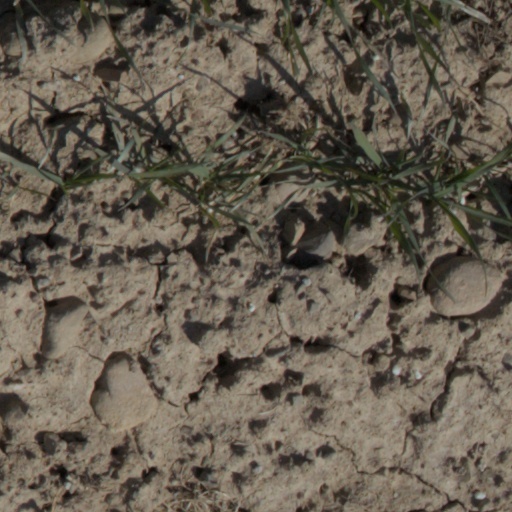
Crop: wheat